Ellen ten Damme

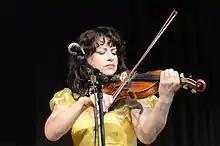
2012 concert performance

Ellen ten Damme (born 7 October 1967) is a Dutch actress, singer-songwriter and multi-instrumentalist. Ten Damme both sings and acts in four languages (Dutch, English, French and German), and plays piano and keyboards, guitar and violin. During her school years Ellen was an enthusiastic gymnast, and incorporating some gymnastic tricks or even circus acts into her shows has become a trademark.